Frederick II of Denmark

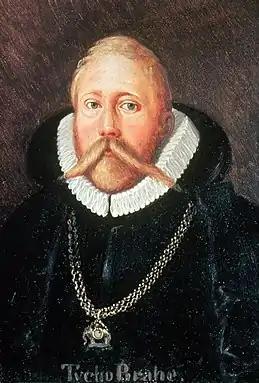
Tycho Brahe

After the Northern Seven Years' War a period of affluence and growth followed in Danish-Norwegian history. The greater financial liquidity of the crown and the king's decreased dependence on the Council for funding, while not meaning that Frederick was actively seeking to sidestep conciliar control, it did allow him to be less frugal than his late father, Christian III, had been. Considerable funds were devoted to an expansion of the Danish-Norwegian fleet and of the facilities for its support, not merely for security purposes but also to aid Frederick's active endeavours to rid the Baltic Sea of pirates. The increased revenues likewise enabled Frederik to undertake the construction of Denmark's first national road network, the so-called "kongevej" ('King's Road'), connecting the larger towns and the royal residences.